Lysimachia congestiflora

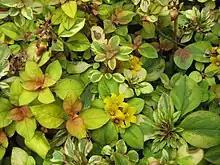
'Outback Sunset' cultivar

It is an aboveground perennial and a herbaceous, stolon-former plant that reaches heights of 10 to 20 cm. The stem is creeping to ascending and forms knots at the roots.